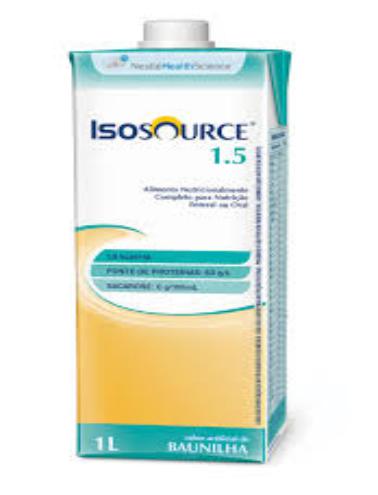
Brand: Isosource
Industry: Others